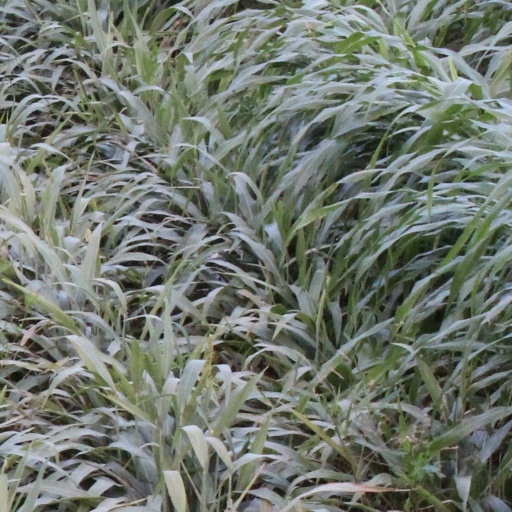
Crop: sorghum